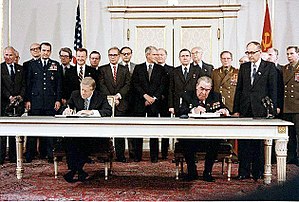
SALT-aftalerne / SALT II
President Jimmy Carter og Generalsekretær Leonid Bresjnev underskiver SALT II-aftalen 18. juni 1979 i Wien
SALT er en forkortelse for Strategic Arms Limitation Talks. SALT-diskussionerne foregik mellem USA og Sovjetunionen og omhandlede gensidig nedrustning af strategiske kernevåben og deres fremførelsesmidler. Der var to forskellige samtalerunder, den første begyndte i Helsinki i 1969 og blev omtalt som SALT I, den anden runde blev påbegyndt i 1972 og blev omtalt som SALT II.